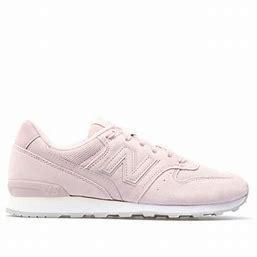
Brand: New
Model: Balance New Balance 996 Marathon